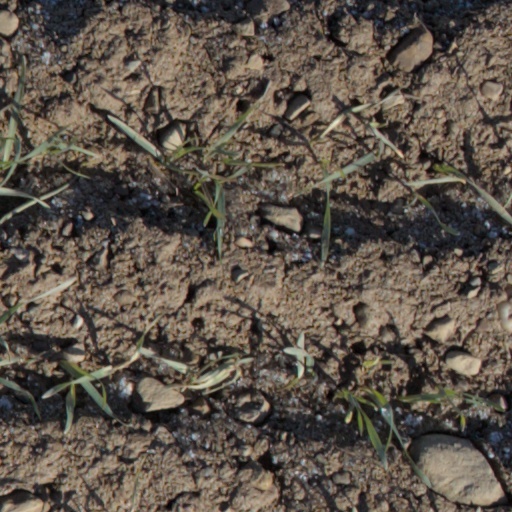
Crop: wheat